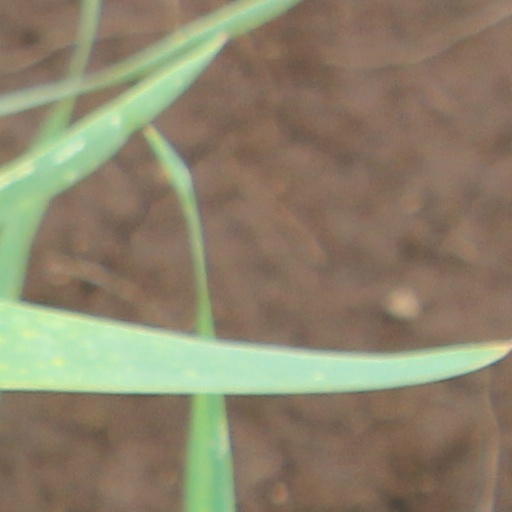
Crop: wheat